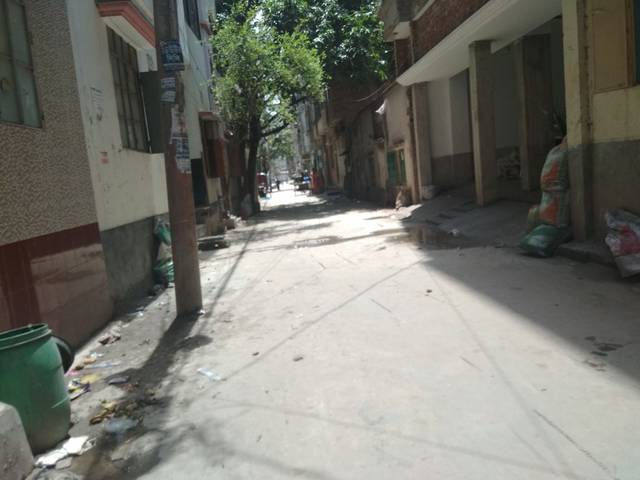
Region: Bangladesh
Coordinates: 23.816, 90.364